Cosmin Matei

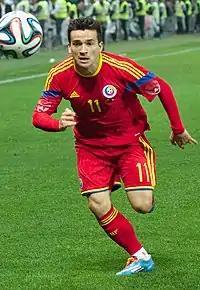
Matei with Romania in 2014

Cosmin Gabriel Matei (born 30 September 1991) is a Romanian professional footballer who plays as an attacking midfielder or a winger for Liga I club Sepsi OSK.